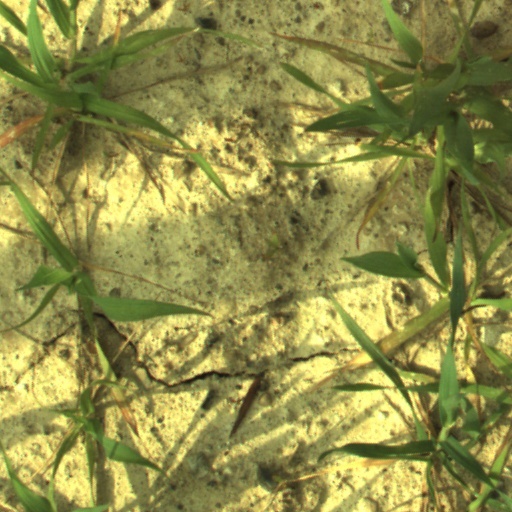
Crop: wheat